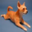
Label: dog